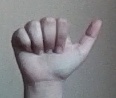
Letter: dhad